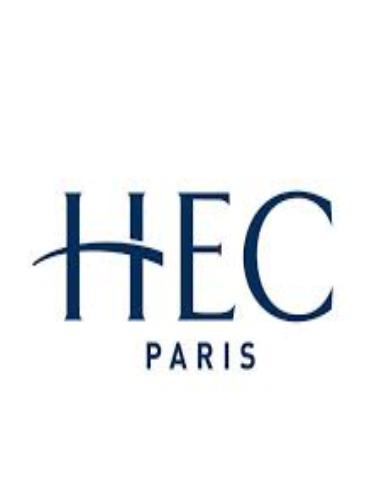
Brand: HEC
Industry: Electronic